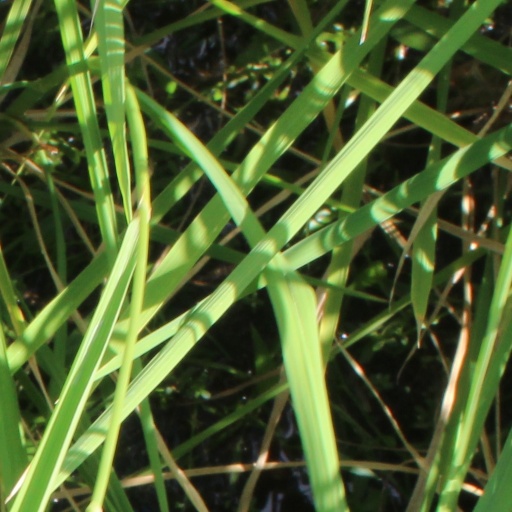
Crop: rice